Alfred Walter Williams

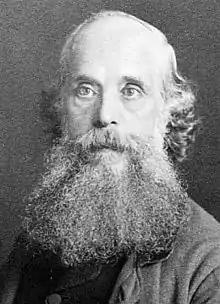
Alfred Walter Williams

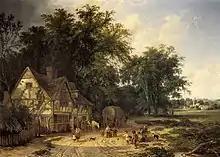
Alfred Walter Williams "Playing Football outside the Gun Inn", 1844

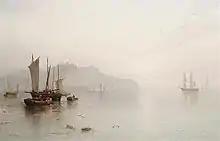
Alfred Walter Williams "Off Hastings, Sunrise", 1885

Alfred Walter Williams (18 July 1824 – 16 December 1905) was an English landscape painter during the Victorian era, and a member of the Williams family of painters.